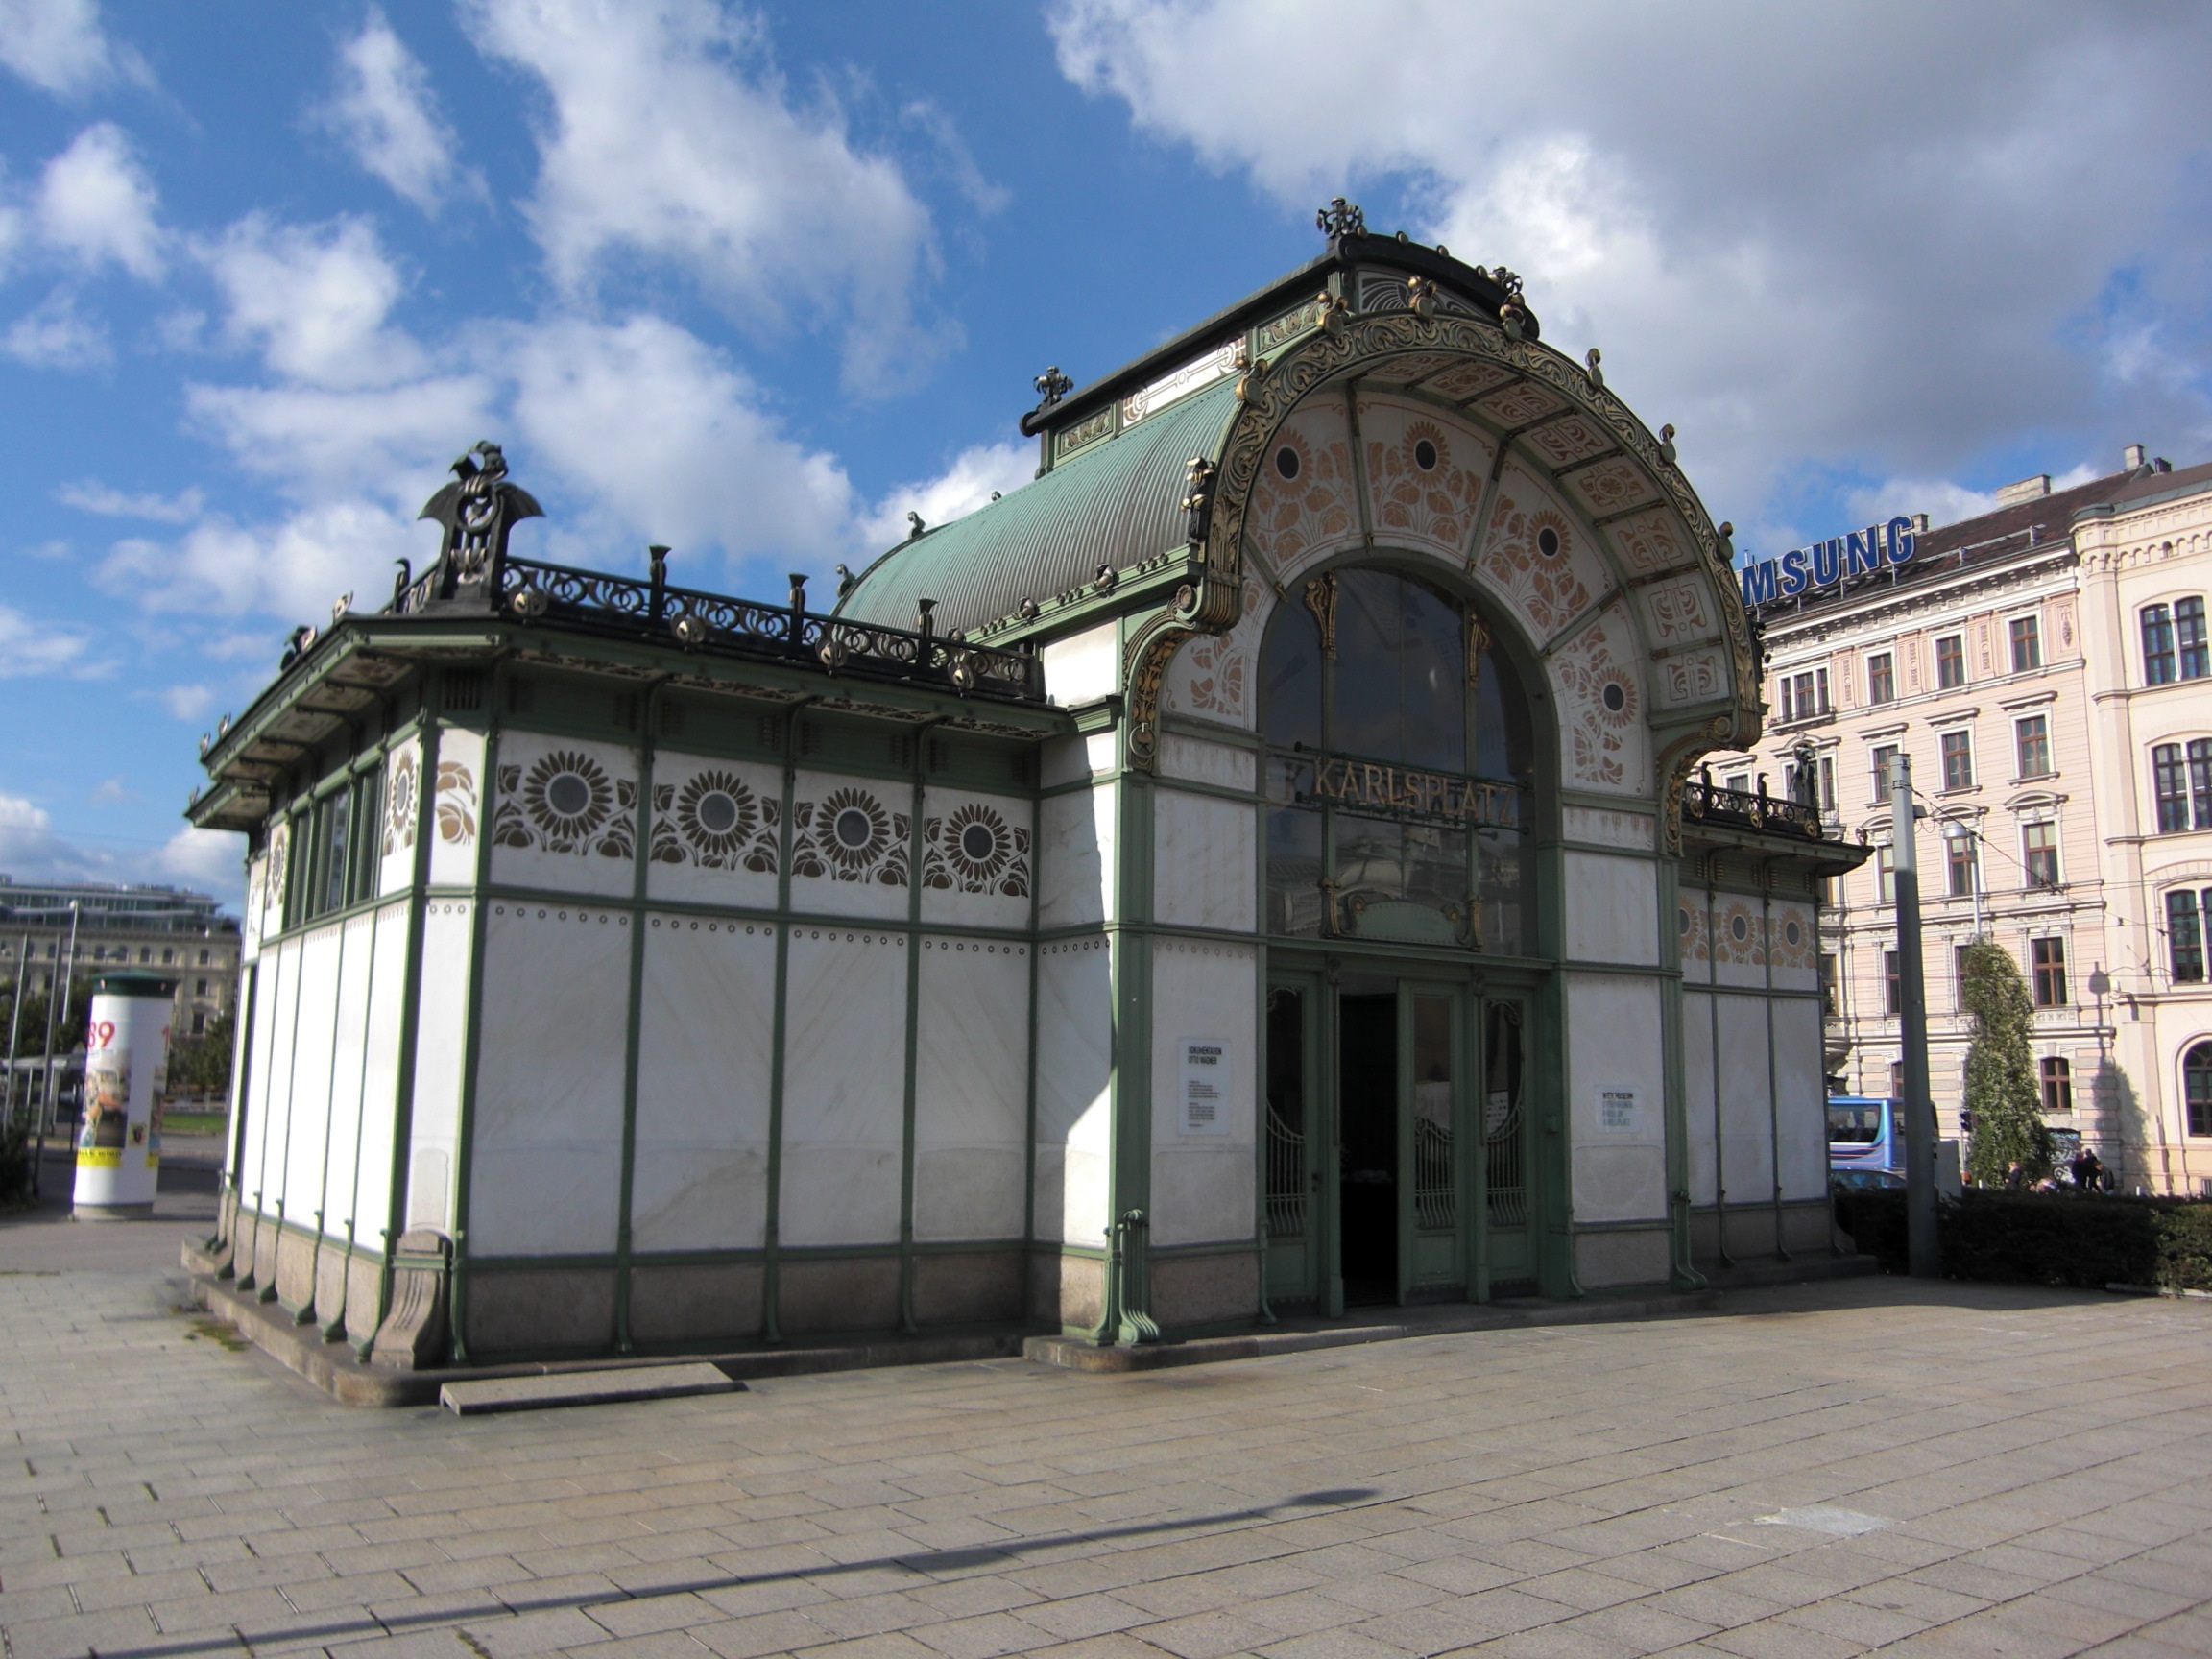
architecture, building, downtown, metro, landmark, facade, austria, vienna, synagogue, charles square, urban area